1971 San Fernando earthquake

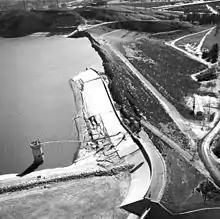
Damage to the Lower Van Norman Dam

Both the Upper and Lower Van Norman Dams were severely damaged. The lower dam was very close to breaching, and approximately 80,000 people were evacuated for four days while the water level in the reservoir was lowered. This was done as a precaution to accommodate further collapse due to a strong aftershock. Some canals in the area of the dams were damaged and not usable, and dikes experienced slumping but these did not present a hazard. The damage at the lower dam consisted of a landslide that dislocated a section of the embankment. The earthen lip of the dam fell into the reservoir and brought with it the concrete lining, while what remained of the dam was just above the water level. The upper lake subsided and was displaced about as a result of the ground movement, and the dam's concrete lining cracked and slumped.